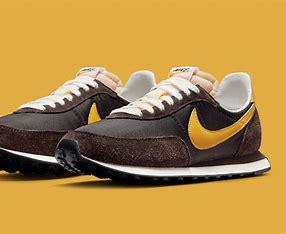
Brand: Nike
Model: Waffle 2